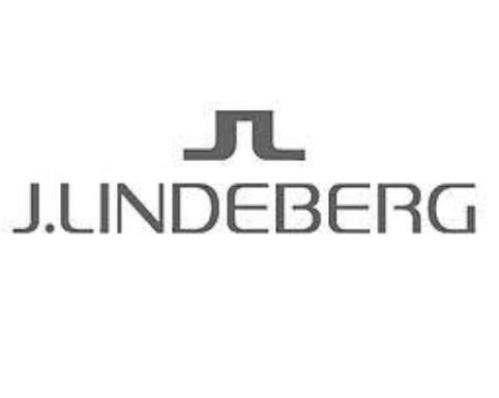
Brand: jlindeberg-1
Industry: Clothes